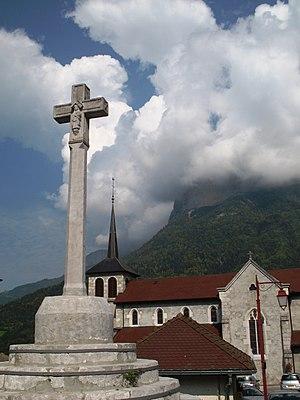
Alex La croix This building is inscrit au titre des Monuments Historiques. It is indexed in the Base Mérimée, a database of architectural heritage maintained by the French Ministry of Culture,
La croix d'Alex est une croix située à Alex, en France.
Alex est une commune française située dans le département de la Haute-Savoie, en région Auvergne-Rhône-Alpes.
Cet article recense les monuments historiques de la Haute-Savoie, en France.